Agricultural engineering

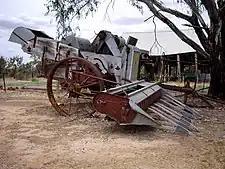
Old Style Sunshine Harvester found in Henty (wine) region of NSW Australia

Settlers practiced irrigation in the vicinity of San Antonio in 1715, the Mormons practiced irrigation in Salt Lake Valley in 1847.